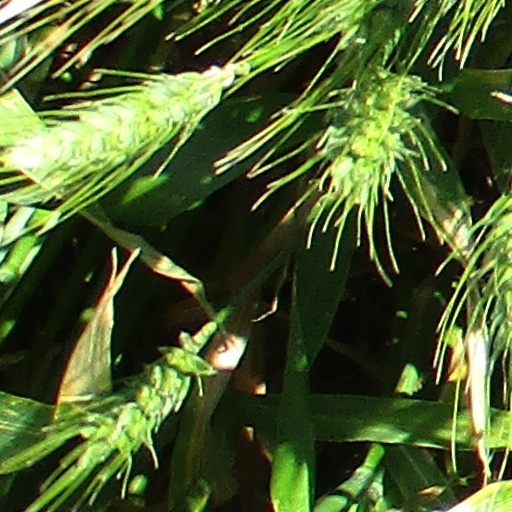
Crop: wheat